Answer in natural language. How many CounterTops are visible in the scene? Choose between the following options: 4, 5, 1, 1 or 3
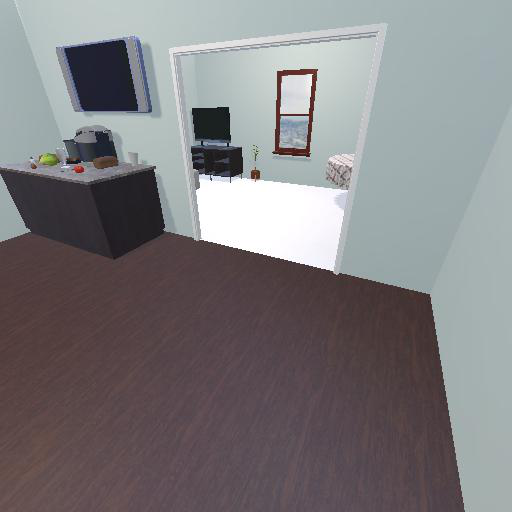
<answer>1</answer>